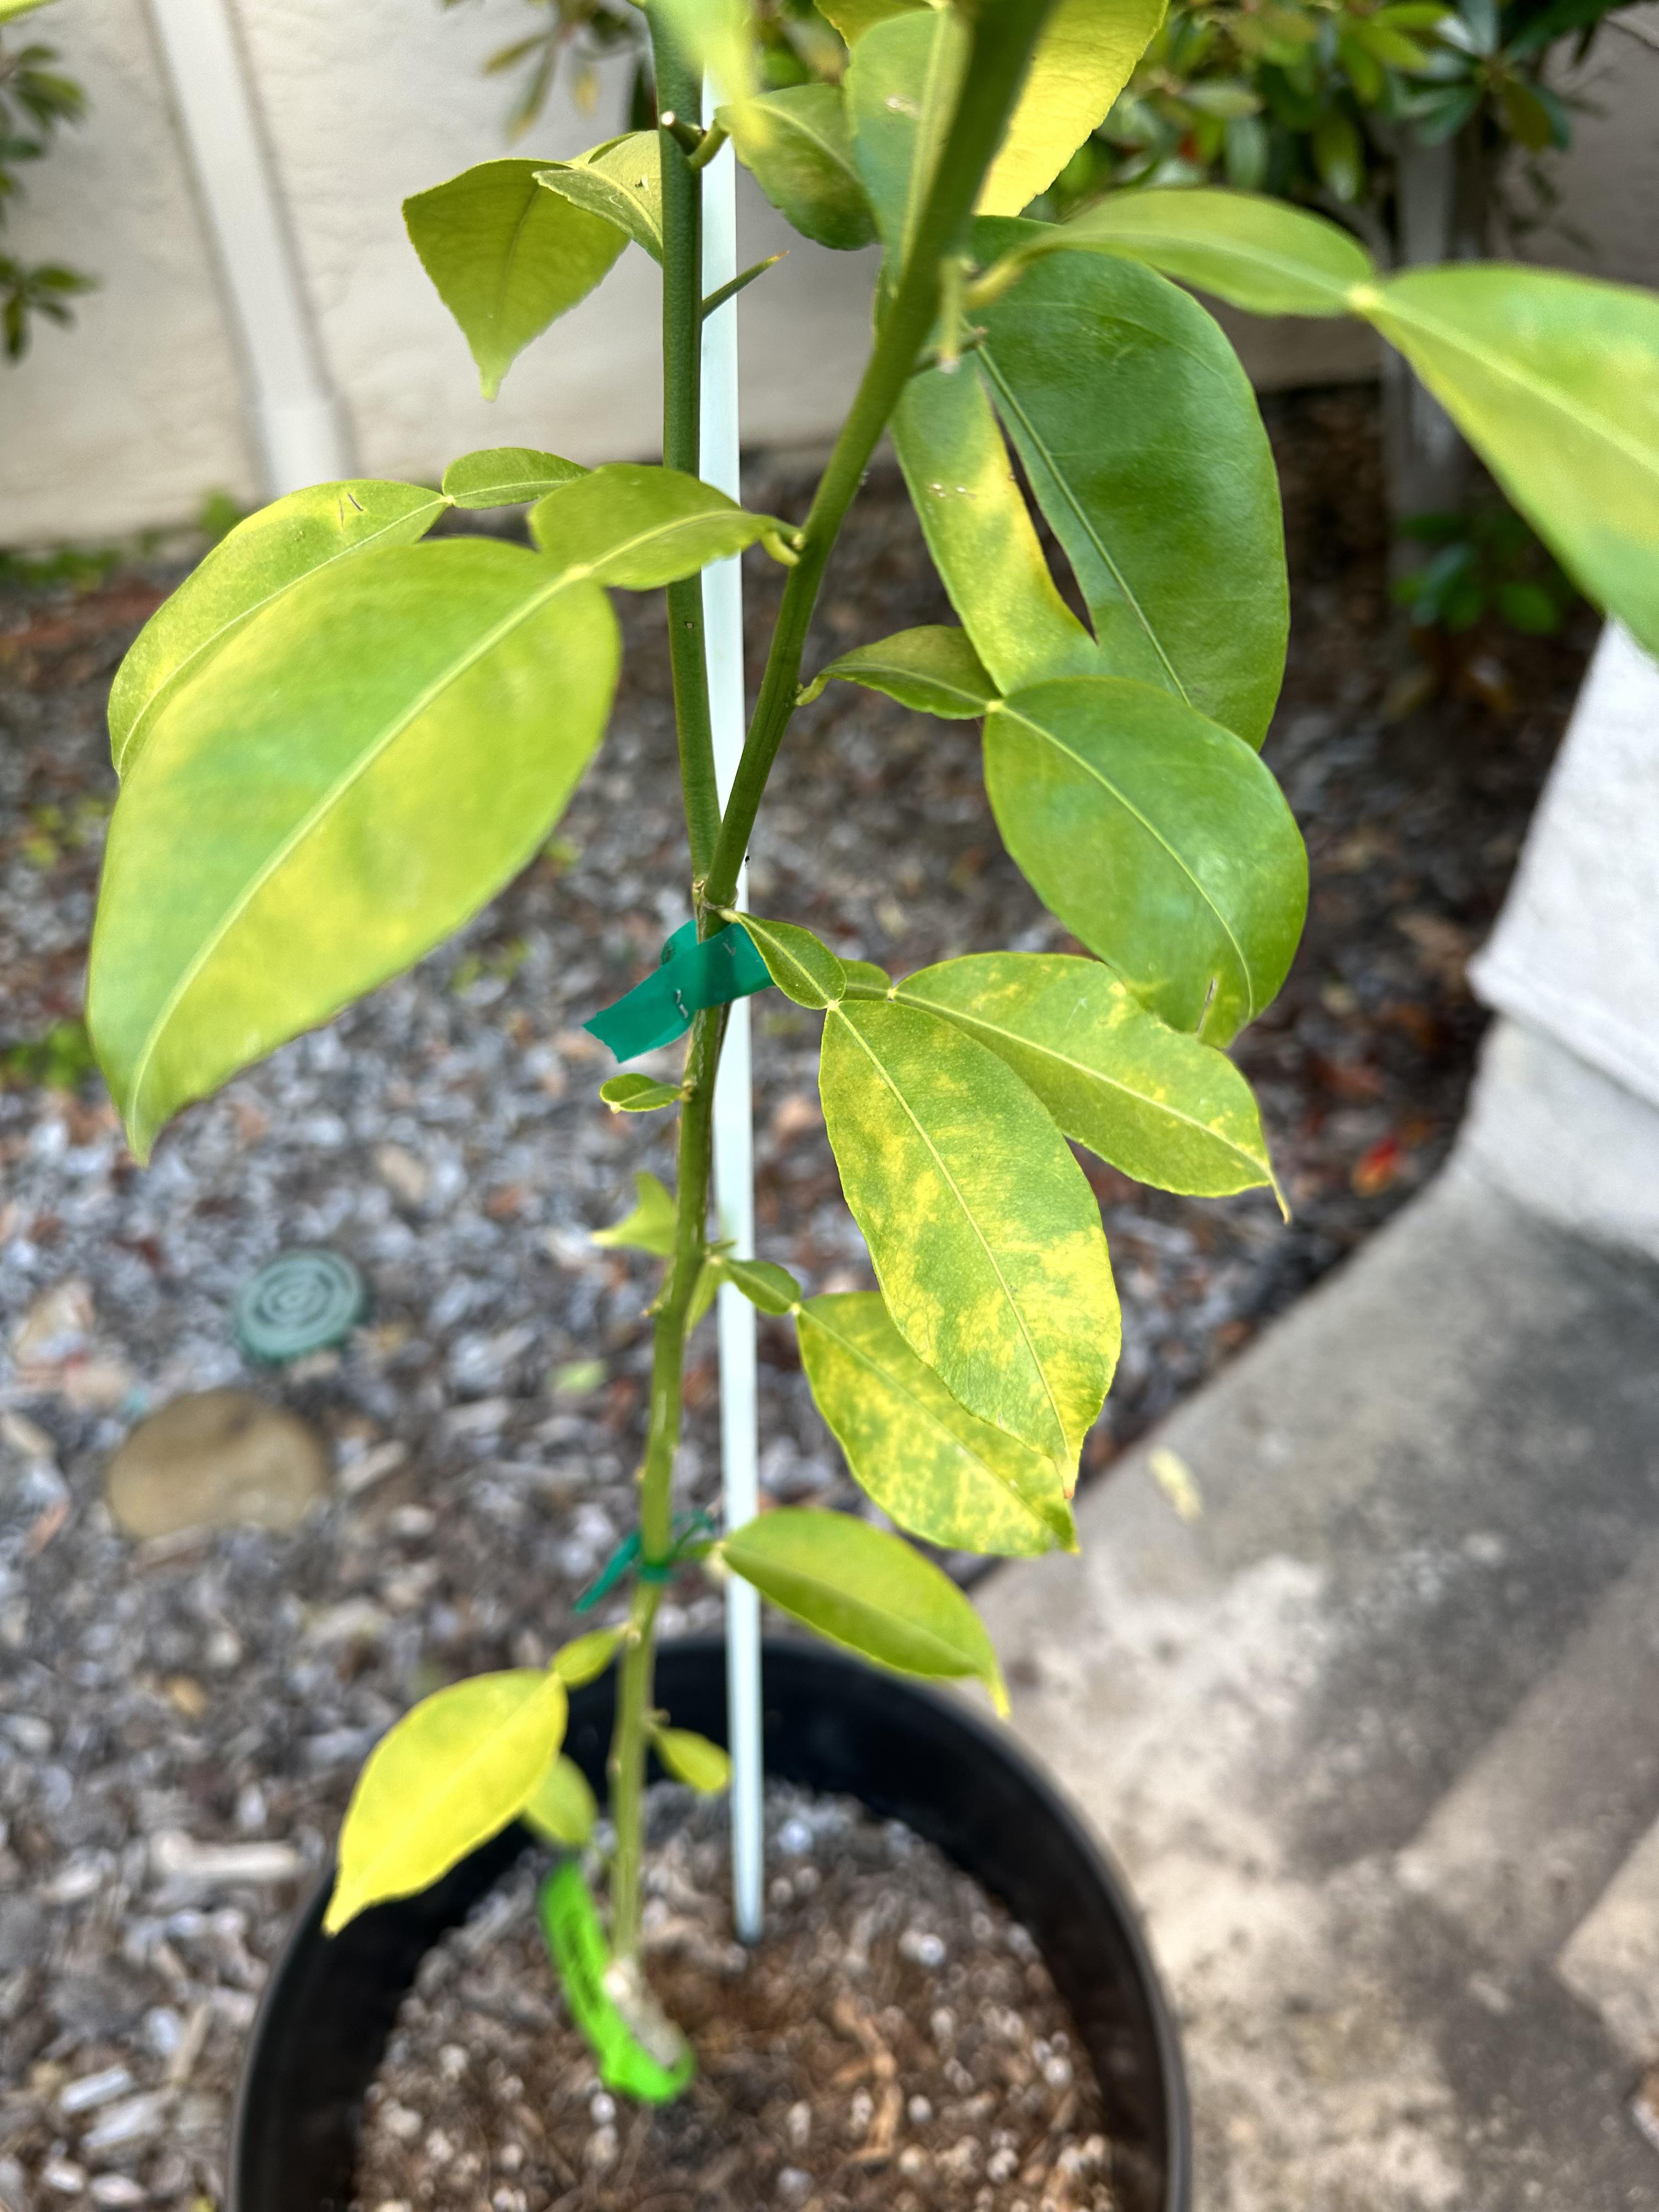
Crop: unknown
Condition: citrus_citrus_greening_disease